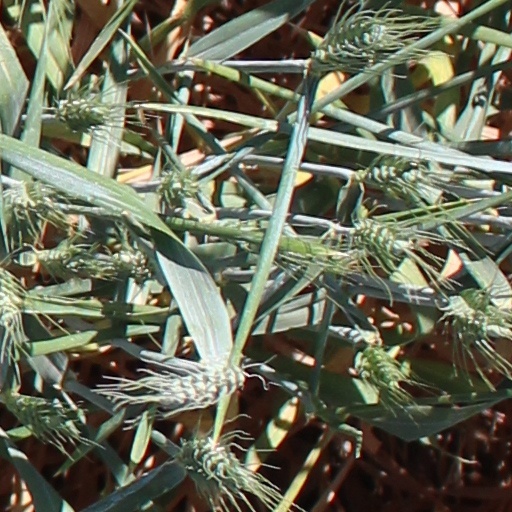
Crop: wheat